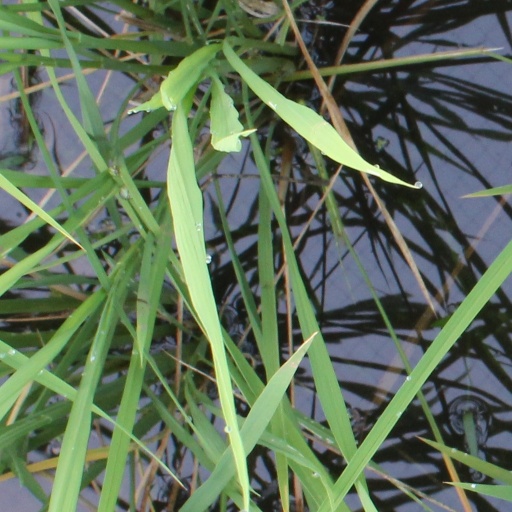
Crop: rice